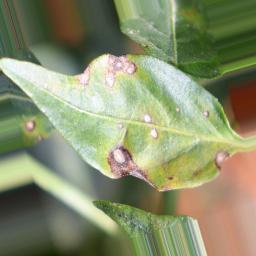
Label: cercospora